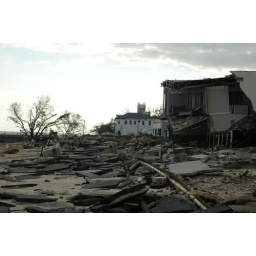
Was beach road in Bay St. Louis